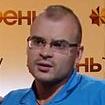
Age: 27